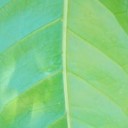
Label: Healthy